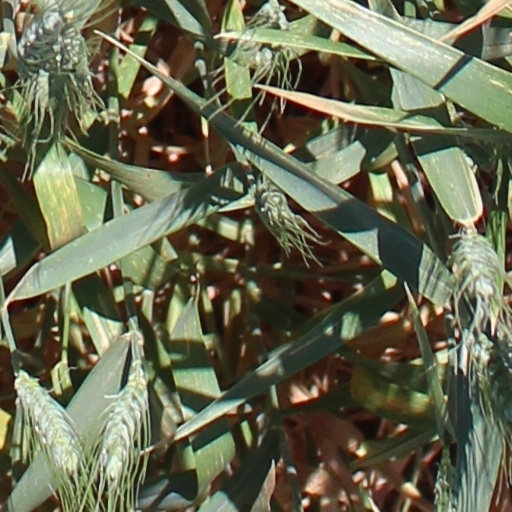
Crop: wheat